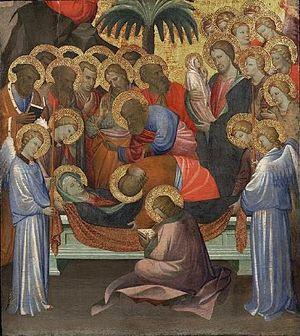
Gherardo Starnina né à Florence en 1360 et mort dan la même ville en 1413 est un peintre italien de la fin de l'ère gothique et du début de la Renaissance.